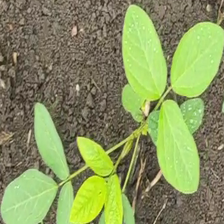
Weed species: Asian_Pigeonwings_(Clitoria Ternatea)